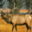
Label: deer